Mende, Lozère

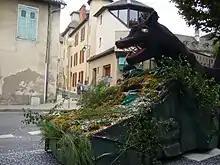
The chariot of the Beast of Gévaudan opens the flower parade of the great feasts of Mende, each year

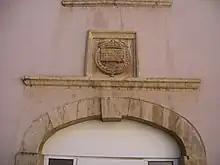
The arms of France and Navarre on one of the gates to the old Piencourt hospital

Mende has three nursery schools: "Solelhons" (the small Suns in Occitan), the Chênes school and Fontanilles school. They are in close relations with the primary schools of the Groupe solaire, Annex Michel del Castillo School and Fontanilles School, Jeanne d'Arc School dealing with private education.